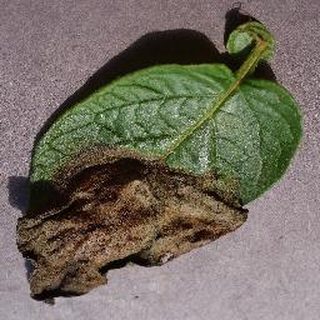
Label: potato_late_blight